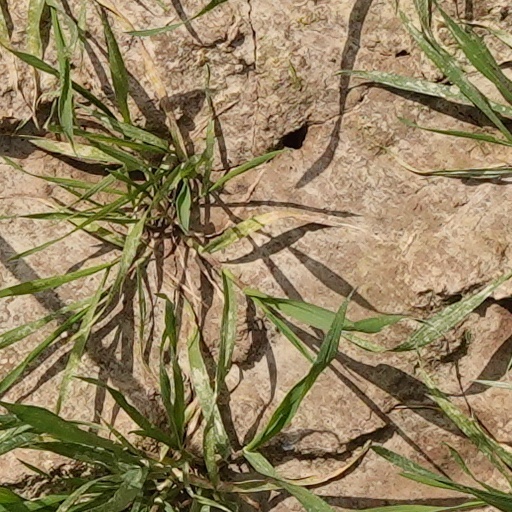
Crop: wheat